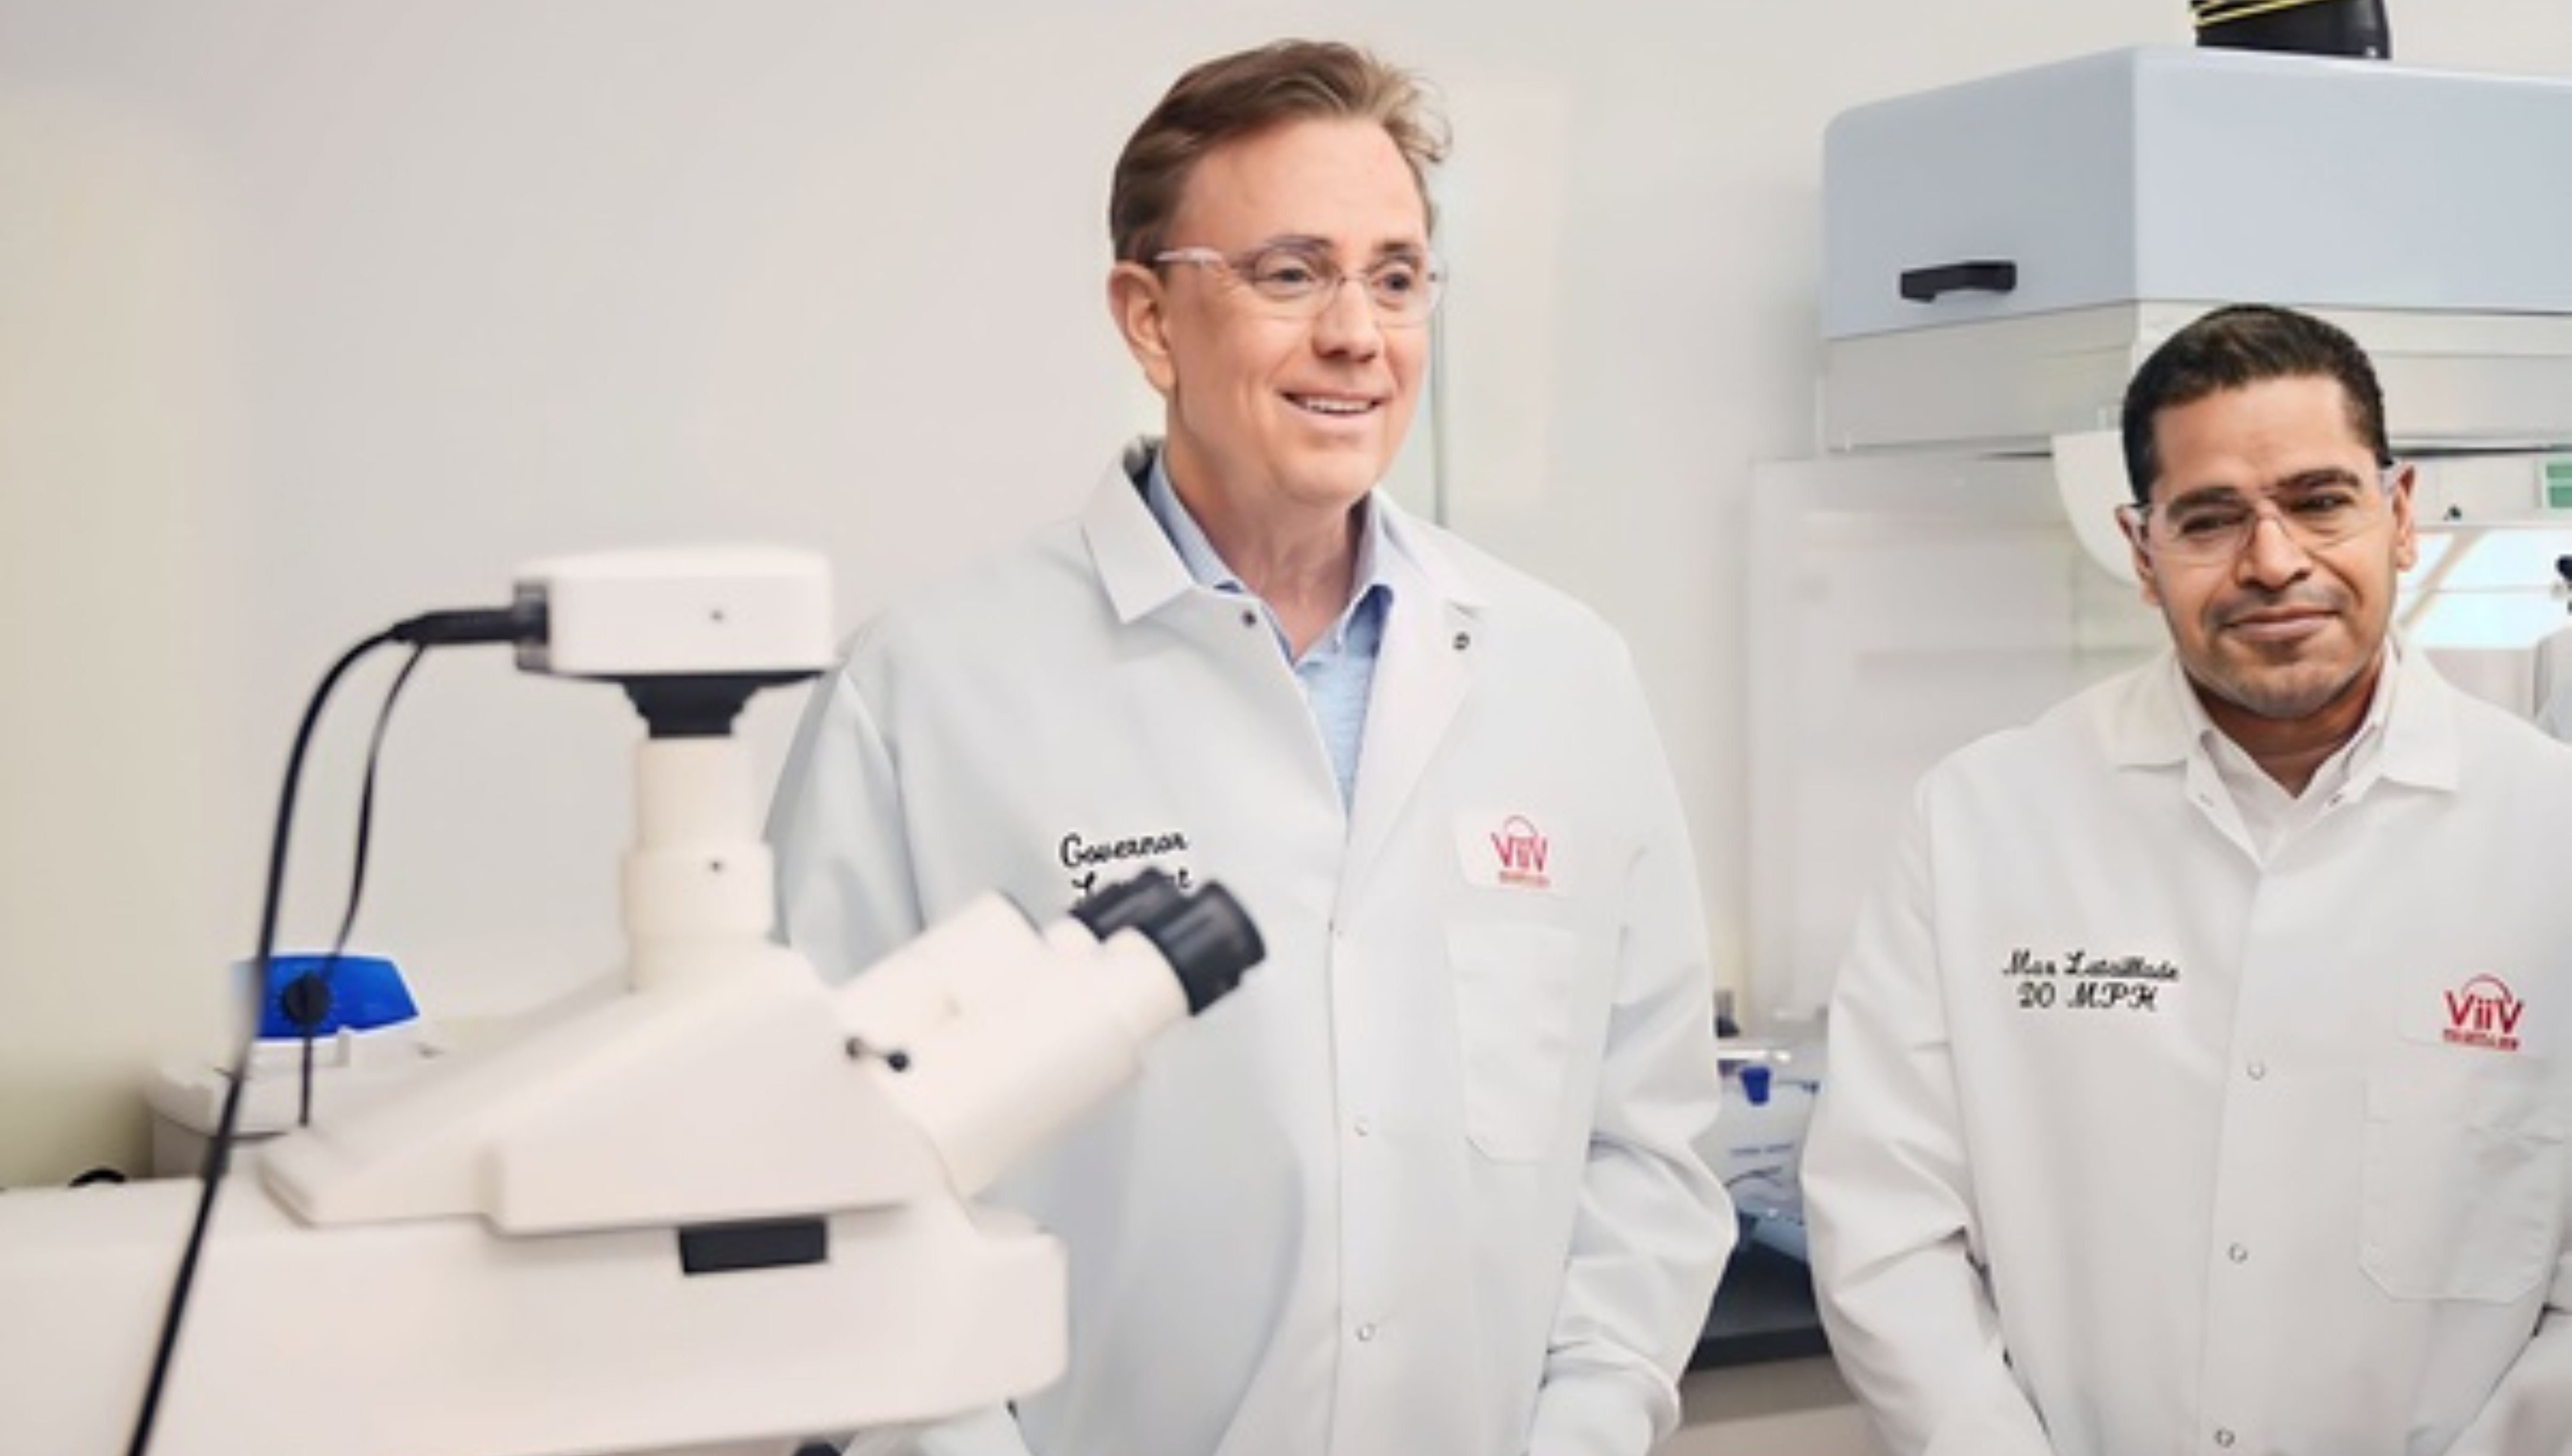
fashion, smile, white coat, sleeve, scientist, health care, safety glove, research, medical, science, service, collar, laboratory equipment, Research institute, workwear, engineering, event, job, scientific instrument, uniform, machine, researcher, cosmetic dentistry, laboratory, chemistry, Health care provider, room, medical equipment, clinic, hearing, chemist, employment, hospital, dress shirt, nursing, kitchen appliance